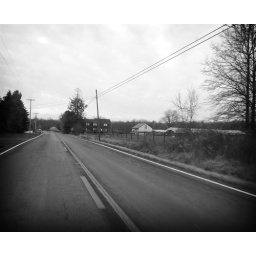
same as roads except in black and white.